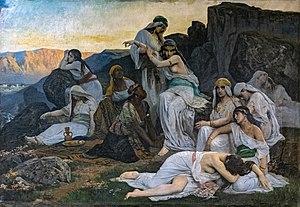
Jephthas Gelübde est le premier opéra composé par Giacomo Meyerbeer. Le livret, établi d’après le récit biblique consacré à Jephté, est d'Aloys Schreiber. La création eut lieu au Hofoper de Munich le 23 décembre 1812.